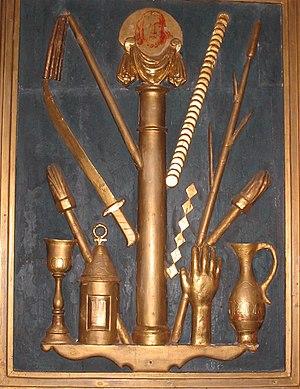
L'église Saint-Pierre est une église catholique située à Collonges-la-Rouge, en France.
Dans le symbolisme chrétien, on appelle croix de la Passion une croix installée en extérieur ou dans une église, ou bien peinte ou sculptée, caractérisée par la représentation des « instruments de la Passion » du Christ, dans le but de rappeler au fidèle la succession de ses événements.